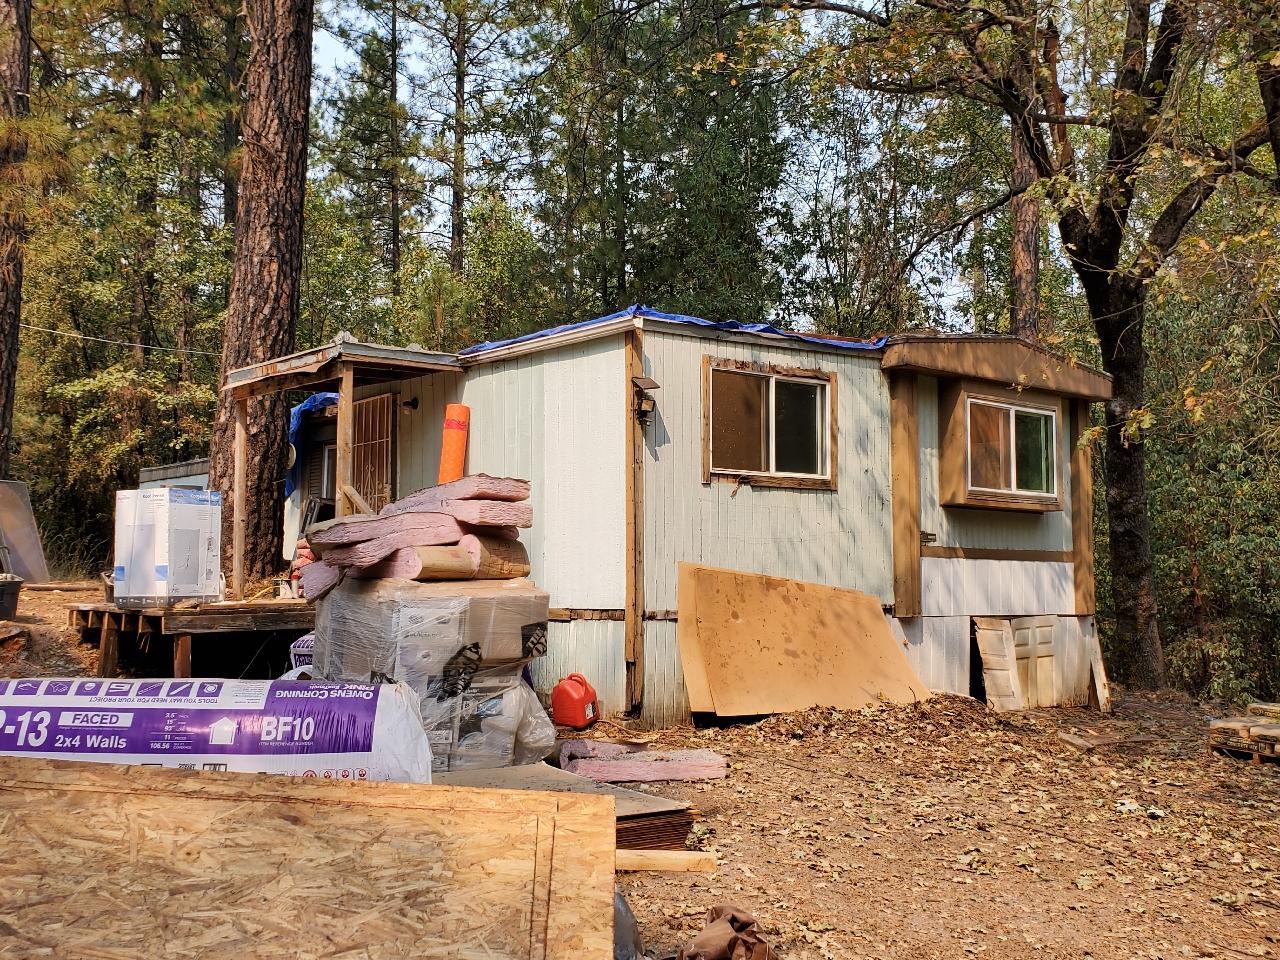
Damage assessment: no_damage